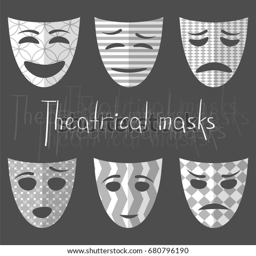
a set of theatrical masks with different emotions